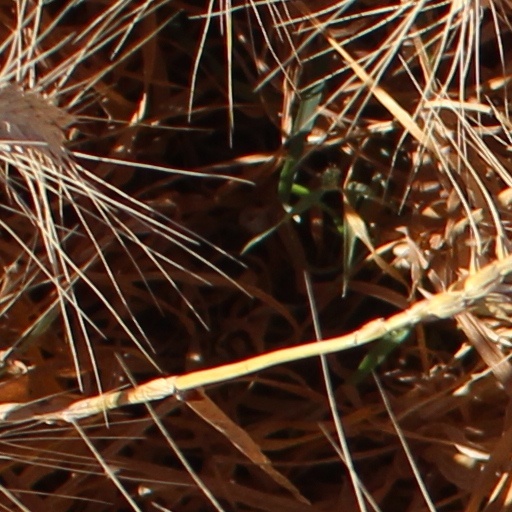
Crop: wheat